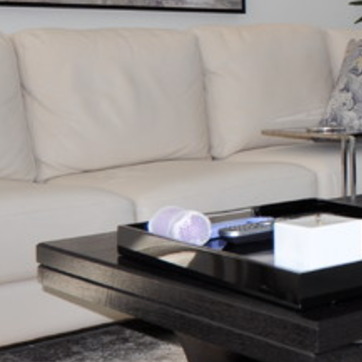
Material: leather